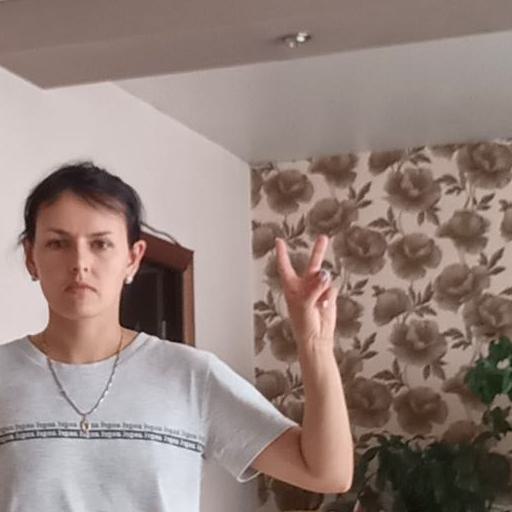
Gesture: peace